William Pearce Howland

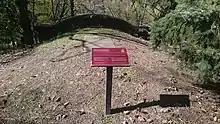
Howland's grave site at St. James Cemetery is marked with a Historic Sites and Monuments Board of Canada plaque

He was knighted in 1879 and died in Toronto in 1907. He is buried in Toronto's St. James Cemetery. Toronto in 1907. In 1906, at the request of Sir Wilfrid Laurier, Prime Minister of Canada, Howland prepared an autobiography that included extensive appendices about politics in the 1860s.